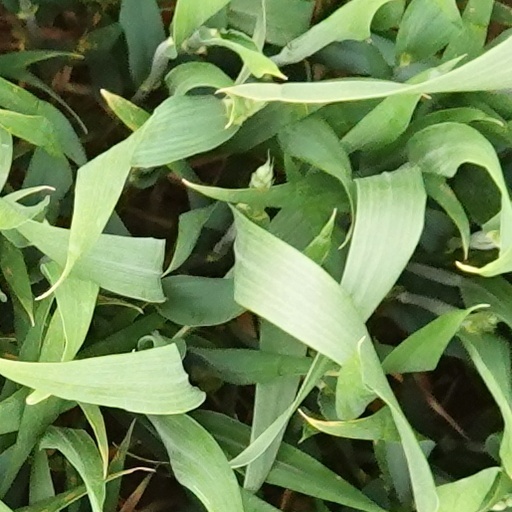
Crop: wheat